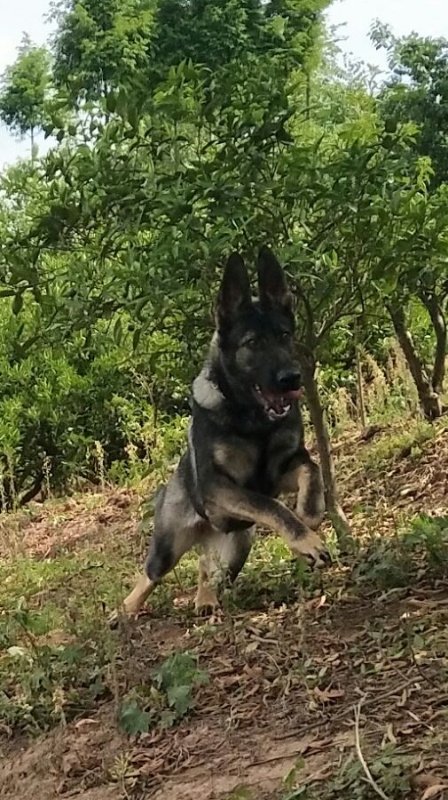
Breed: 258-n000104-Black_sable